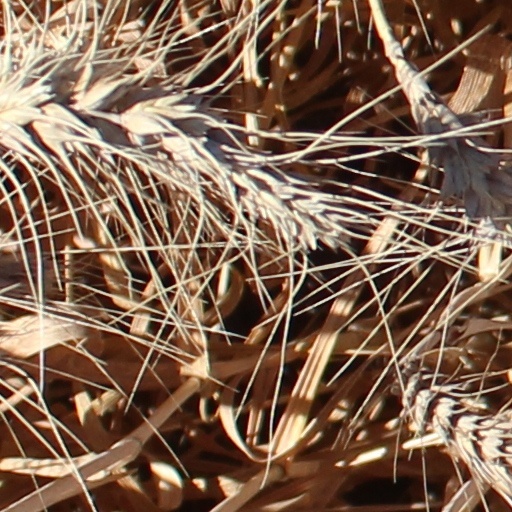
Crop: wheat